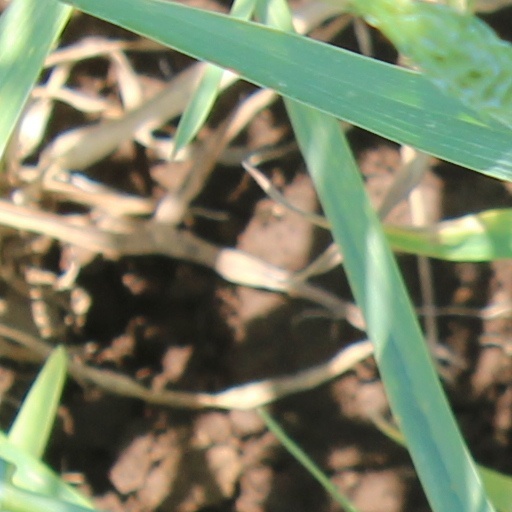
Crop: wheat